Mero Badloo

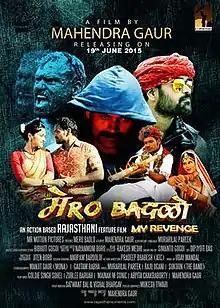
Mero Badloo Poster

Mero Badloo (English: My Revenge) is a Rajasthani action/drama film produced and directed by Mahendra Gaur. The film was released on 19 June 2015. The film stars Mahendra Gaur with Teena Rathore, Swati Jaiswal and Murarilal Pareek, Gaurav Pareek in supporting roles.